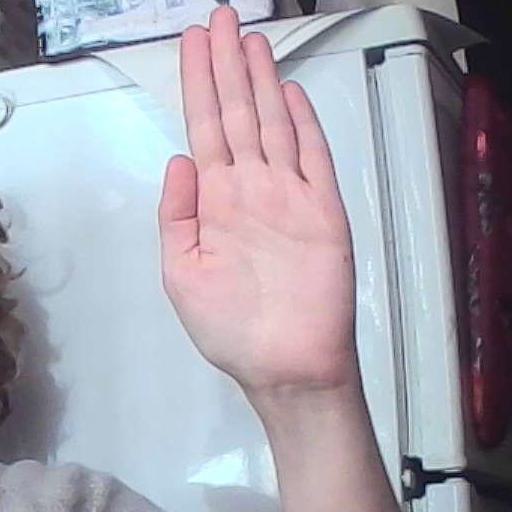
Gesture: stop